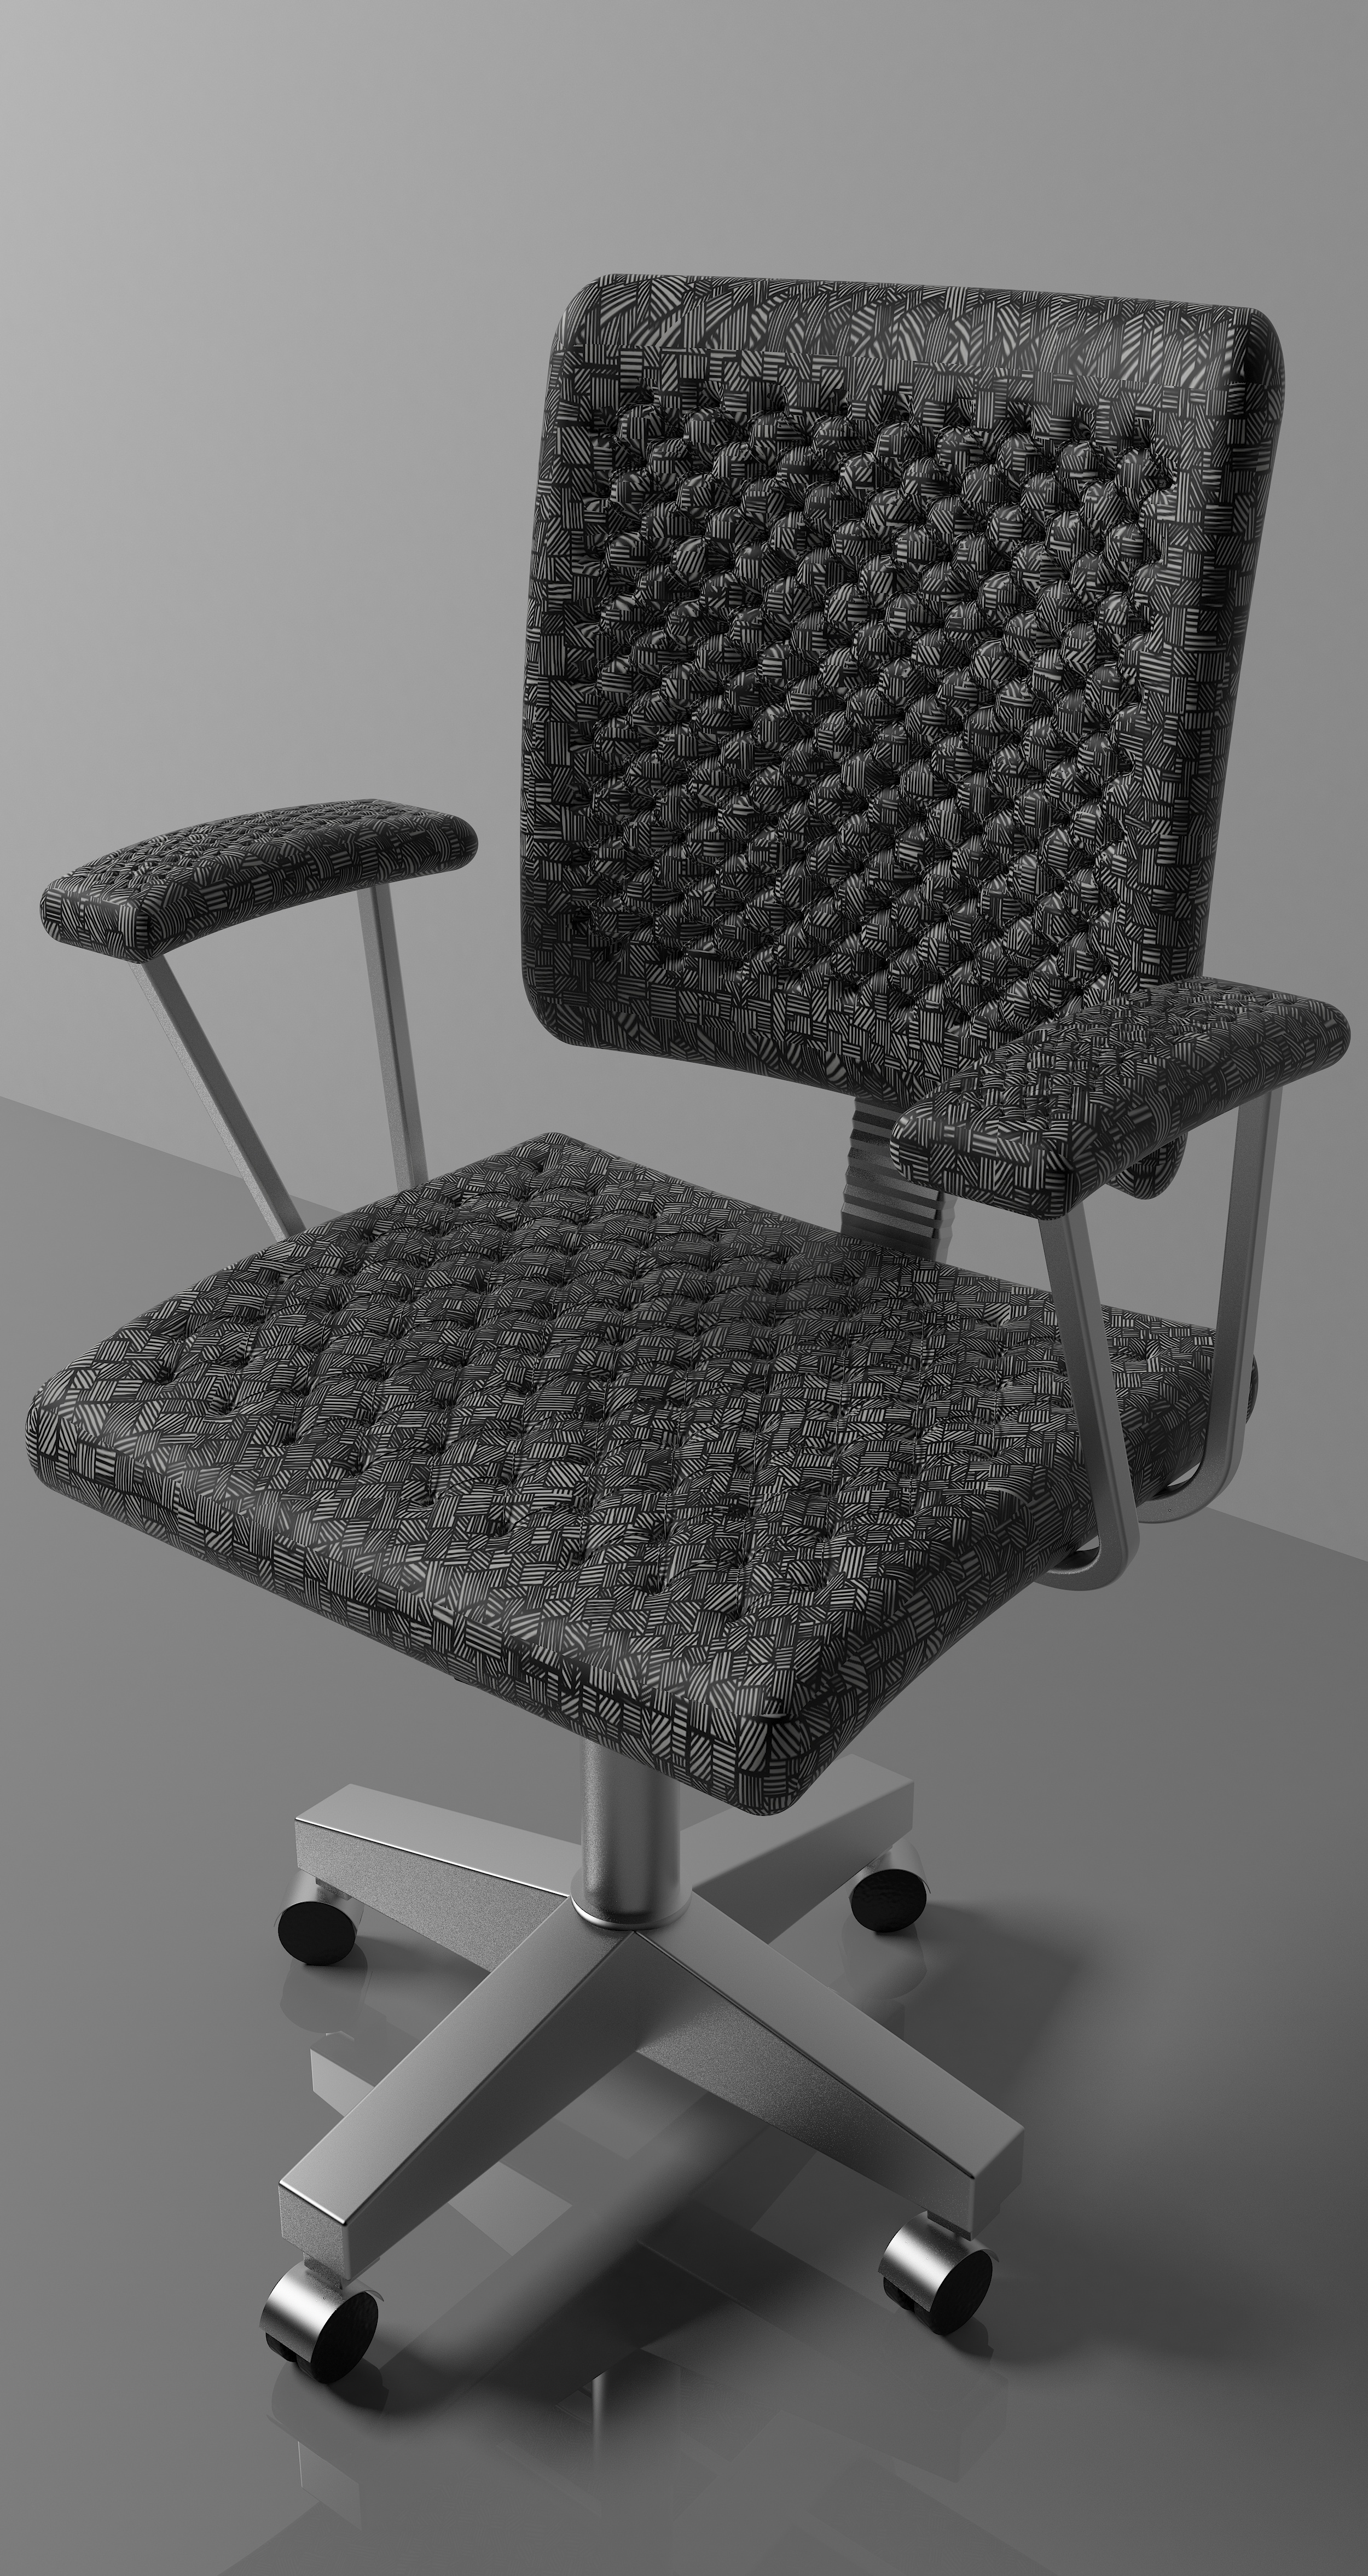
black and white, chair, furniture, armrest